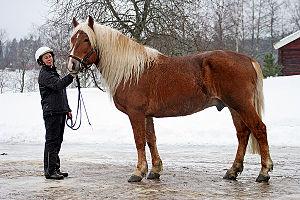
Le palomino est une couleur de robe d'apparence dorée chez le cheval, souvent vue par erreur comme une race. Génétiquement, la robe palomino provient de la dilution d'une robe de base alezane par un unique allèle du gène Crème. Attestée par des sources écrites et iconographiques dès la plus haute antiquité, elle est assez rare en l'absence d'un élevage sélectif, ce qui la rend d'autant plus recherchée. La couleur typique est celle d'une « pièce d'or neuve », avec des crins proches du blanc. Comme beaucoup d'autres robes du cheval, le palomino peut être modifié par l'action de gènes supplémentaires.
Le gène Flaxen est un gène de dilution qui décolore les crins de la robe du cheval alezan, donnant un phénotype nommé l’alezan crins lavés. Les crins du cheval, c'est-à-dire la crinière et la queue, ainsi que les fanons, sont alors dans les tons blonds, plus clairs que le fond de sa robe qui reste dans des tons fauves à roux. Encore non-identifié, le gène Flaxen est présumé récessif. Il n'agit que sur le pigment alezan en donnant des crins blonds, qu'il s'agisse d'un alezan classique ou d'un alezan brûlé. Il ne faut pas confondre le gène Flaxen avec le gène Silver, qui n'agit que sur le pigment noir, ni avec le palomino qui est dû au gène Crème.